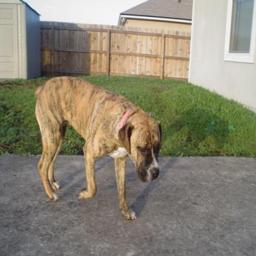
Animal: dogs